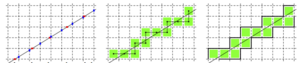
Lien entre suite de coupure et mots mécaniques supérieurs et inférieurs
En mathématiques, en combinatoire et particulièrement en combinatoire des mots, un mot sturmien est un mot infini d'un type particulier qui possède plusieurs définitions équivalentes, de nature arithmétique ou combinatoire. La définition la plus directe est la suivante : un mot infini est sturmien s'il possède exactement n + 1 facteurs de longueur n, pour tout entier naturel n. L'exemple le plus connu des mots sturmiens est le mot de Fibonacci infini. En revanche, le mot de Prouhet-Thue-Morse n'est pas sturmien.